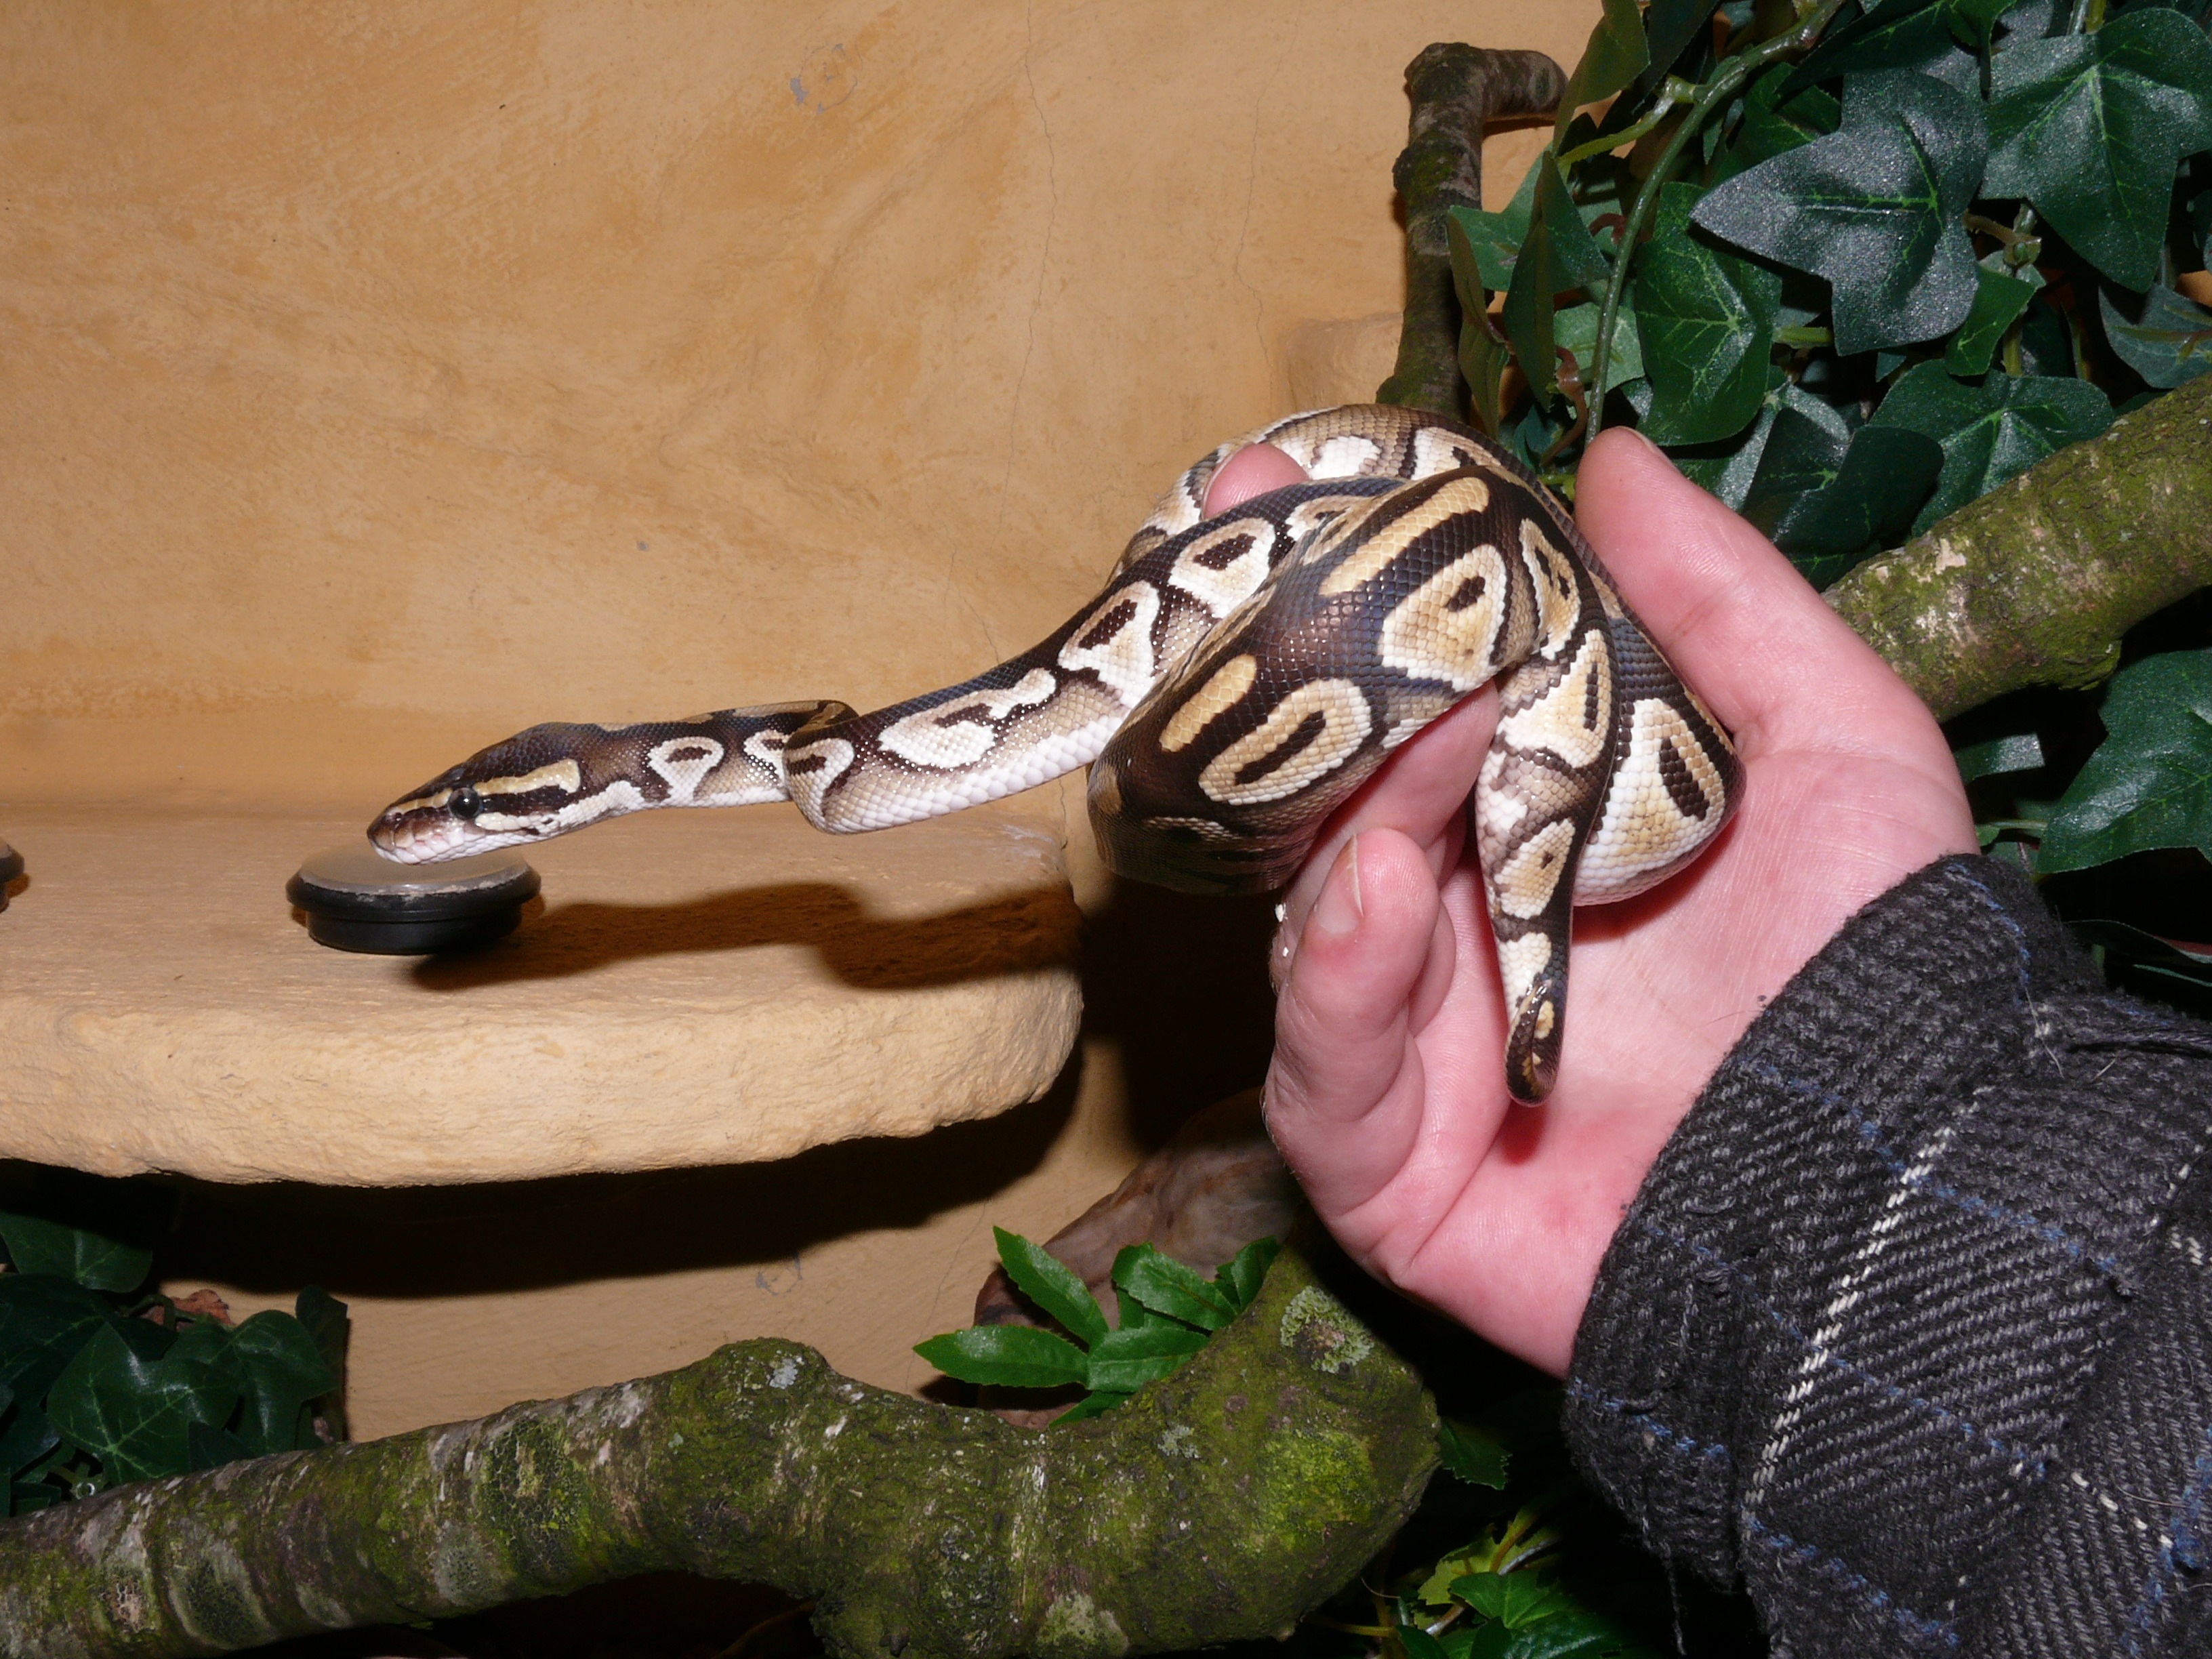
hand, green, human, reptile, snake, terrarium, noble, serpent, graceful, elapidae, phyton, boa constrictor, scaled reptile, boas, mojave phyt n